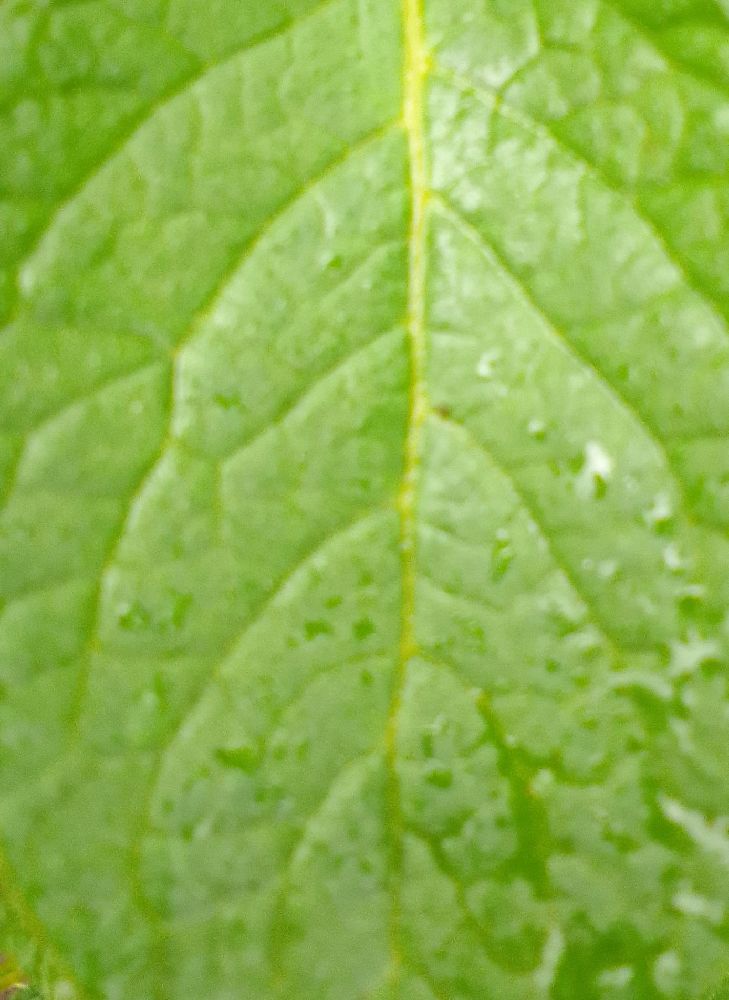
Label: Healthy